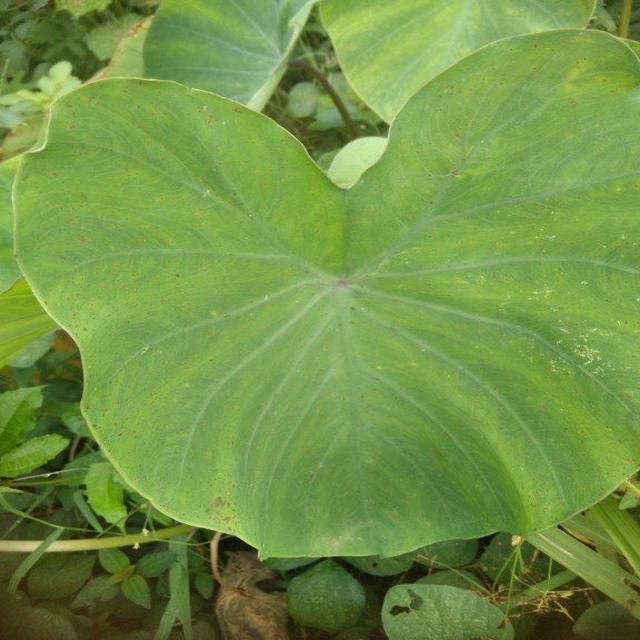
Label: Early_Blight